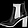
Label: Ankle boot